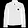
Label: Coat